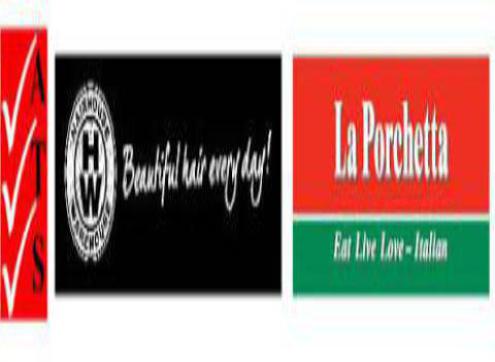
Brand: la porchetta
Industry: Food